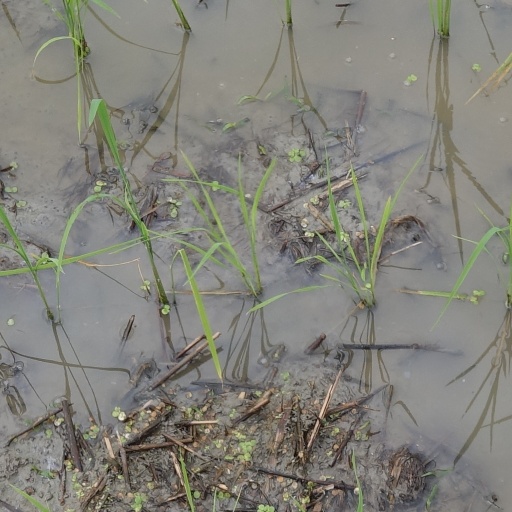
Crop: rice